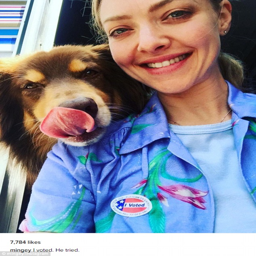
meanwhile : as person got in a workout on election day , actor nestled with her dog after she cast her ballot